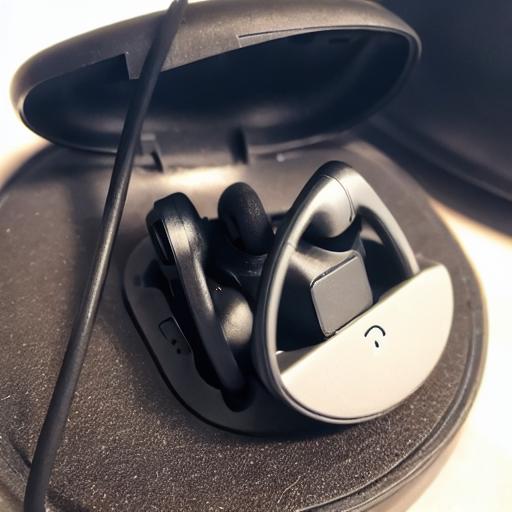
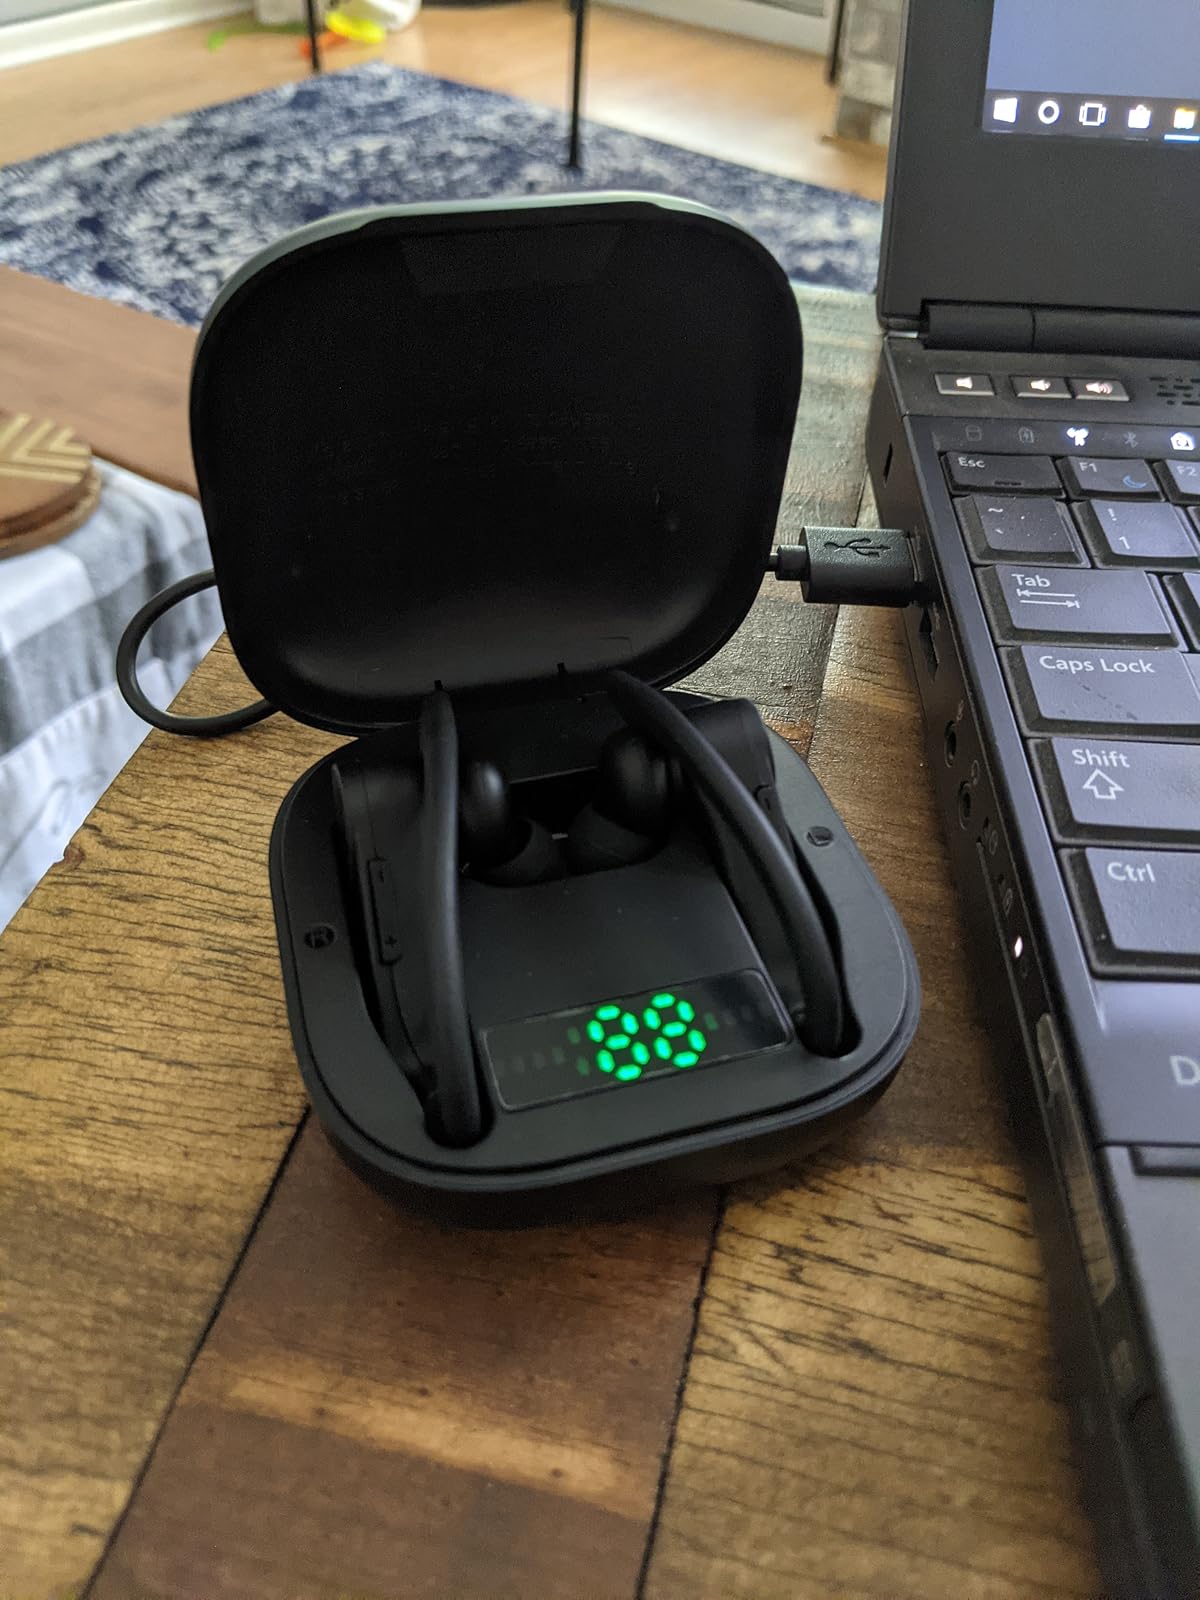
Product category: earbuds
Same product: no